Kenneth Widmerpool

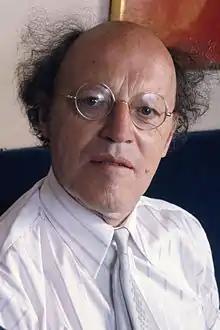
Lord Longford claimed that Widmerpool was based on him.

Many readers and literary analysts have assumed that Widmerpool was drawn from Powell's acquaintances. Powell was circumspect and chose not to confirm any of the suggestions put to him. Candidates include Powell's Eton contemporary Sir Reginald Manningham-Buller (nicknamed "Bullying-Manner"), later ennobled as Lord Dilhorne, who served as Attorney General during the 1950s and Lord Chancellor in the early 1960s. According to Powell, Manningham-Buller was an unattractive figure at school; he was instrumental in the dismissal of a master who sent an inappropriate note to a junior boy, an action reflected in the novels when Widmerpool instigates the sacking of Akworth. Powell's brother-in-law, the Labour peer Lord Longford, believed that he was the model for Widmerpool, a proposition that Powell rejected; Longford had also claimed to be Erridge, another character from the novels. The Labour politician Denis Healey thought that Powell had based Widmerpool on Edward Heath, the British prime minister between 1970 and 1974. It is possible that the episodes relating to Widmerpool's spying career are drawn from the activities of Denis Nowell Pritt, a Labour MP who was expelled from the party for his pro-Soviet stance. Powell's biographer Michael Barber wrote that Cyril Connolly declared his long-standing enemy, the art historian Douglas Cooper, to be a Widmerpool prototype; Cooper's companion John Richardson thought that Connolly was joking.